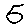
Label: 5